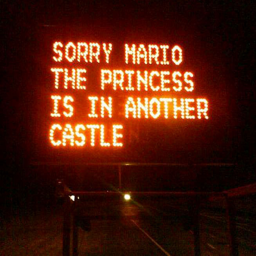
film character the princess is in another castle